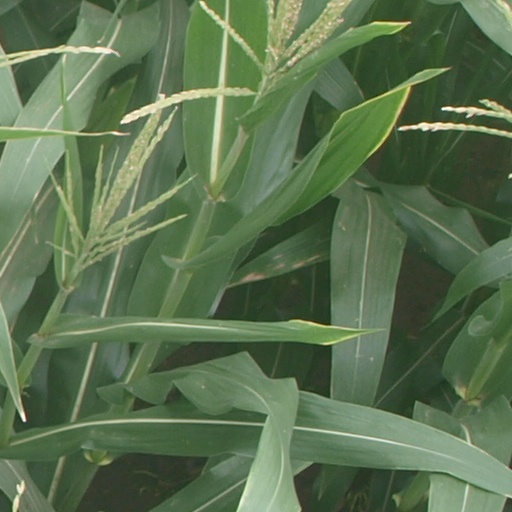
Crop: maize; corn